Viera, Florida

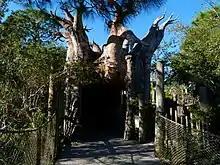
Brevard Zoo

The Brevard Zoo and the Ritch Grissom Memorial Wetlands of Viera are located at the south end of the community. Viera has over of trails throughout the community and multiple run/walk events are held throughout the year including the Christmas Fit-mas, 3k Run Run Santa 1 Mile, Super Hero 5k, East My Crust 5k, Komodo Krawl 3k at the Brevard Zoo and Excalibur 10 Miler and Dragon Slayer 2 Miler.